Rudolf Nilsen

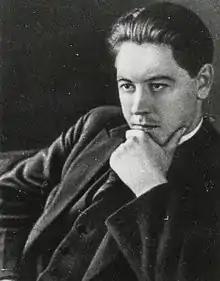
Portrait of Rudolf Nilsen.

He was born in the district of Vålerenga in Kristiania (present-day Oslo), on 28 February 1901, and was raised at the nearby neighborhood of Tøyen/Grønland in the same city.